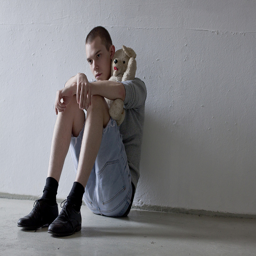
A young man sitting against a wall with a teddy bear.
A boy sitting on the ground with his back against a wall and a stuffed animal teddy bear in his arms.
A man sitting on the floor with his back up against the wall
A man sitting on the ground cuddling with a teddy bear.
A guy sits against a wall with a stuffed animal.